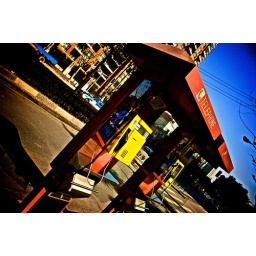
There is a mixture of public phones....I have seen some english style ones in red boxes and these ones.....